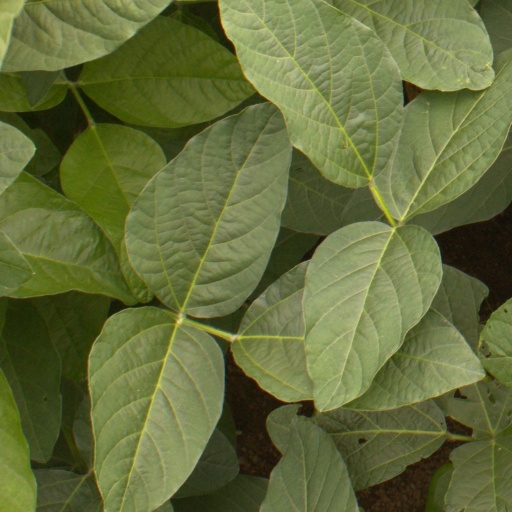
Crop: soybean